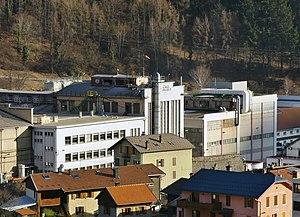
Vue, depuis la ligne de chemin de fer, du siège social et site de production de MSSA (Métaux Spéciaux), à Saint-Marcel dans la vallée de la Tarentaise, en Savoie.
MSSA, anciennement Métaux spéciaux, est une entreprise française spécialisée dans la production de sodium par électrolyse ignée de sels fondus. En 2006, elle est parmi les plus gros producteurs mondiaux de sodium. Elle est le seul européen du secteur. Fin 2011, le groupe Alkaline, actionnaire de MSSA, a été acquis par la société japonaise Nippon Soda.